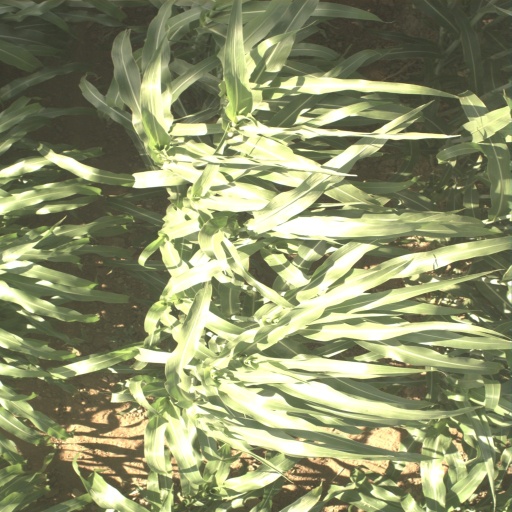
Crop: sorghum